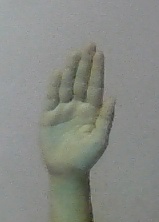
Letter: seen